Shirley Bonne

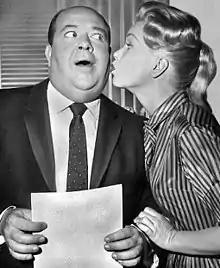
Bonne (right) with Stubby Kaye in "My Sister Eileen", 1960

Shirley Bonne (born Shirley Mae Tanner; May 22, 1934) is an American former film and television actress. She is known for playing the title role in the American sitcom television series "My Sister Eileen".